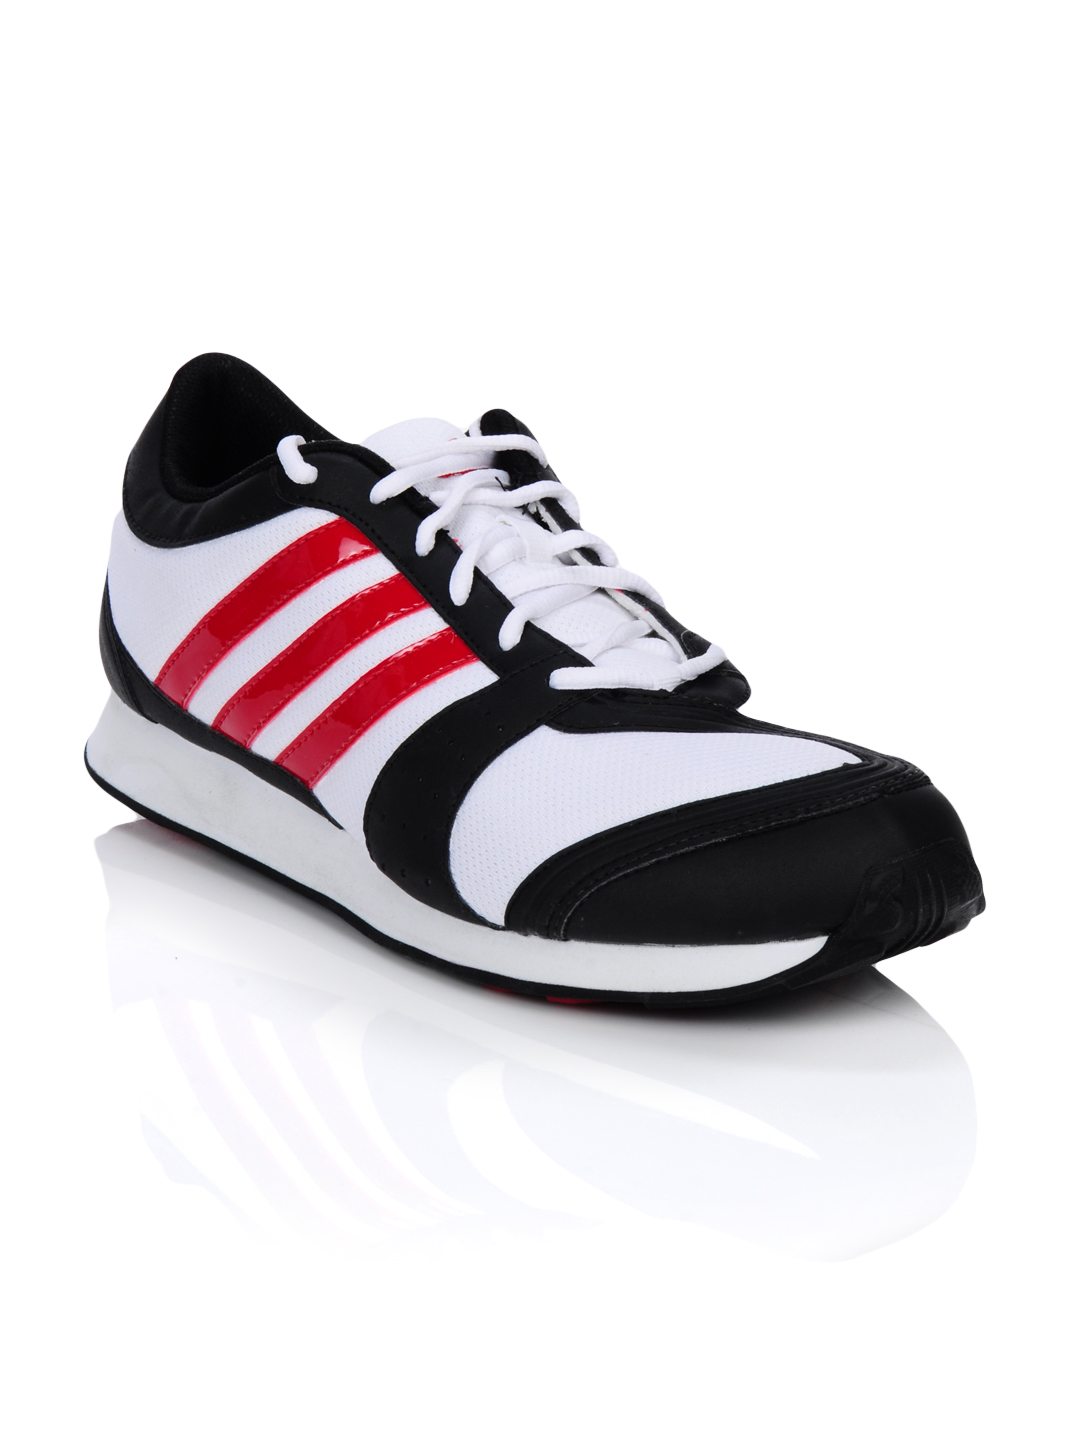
ADIDAS Men Bolt White Sports Shoes
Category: Footwear / Shoes / Sports Shoes
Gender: Men
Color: White
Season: Summer 2012
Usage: Sports